Gilbert Ainslie

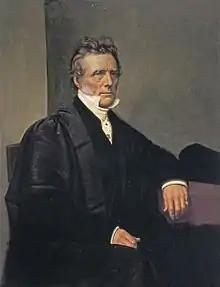
Gilbert Ainslie by Frederick Bacon Barwell

Gilbert Ainslie (2 June 1793 – 9 January 1870) was an English academic and clergyman.